Women in space

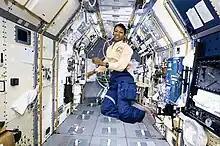
Mae Jemison, the first woman of color in space, aboard STS-47 in 1992

The first woman to fly in space was Valentina Tereshkova, a textile factory worker who was an avid amateur parachutist, as parachuting was necessary for the Earth landing which was made outside the reentry capsule.